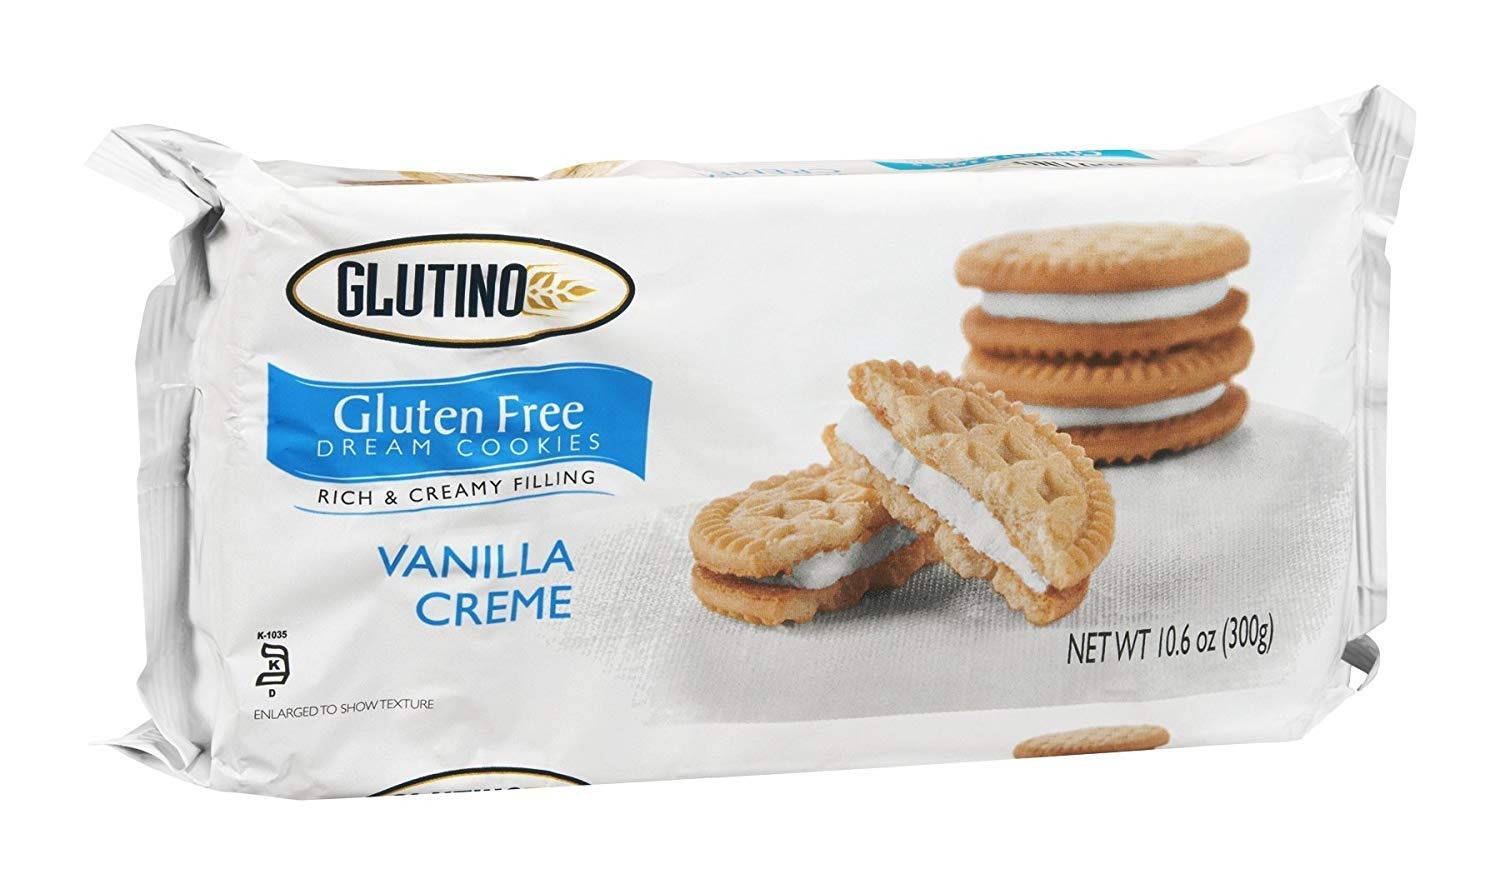
Item Name: Glutino Cookie Vnla Crm Gf
Value: 252.0
Unit: Fl Oz

Price: 4.52